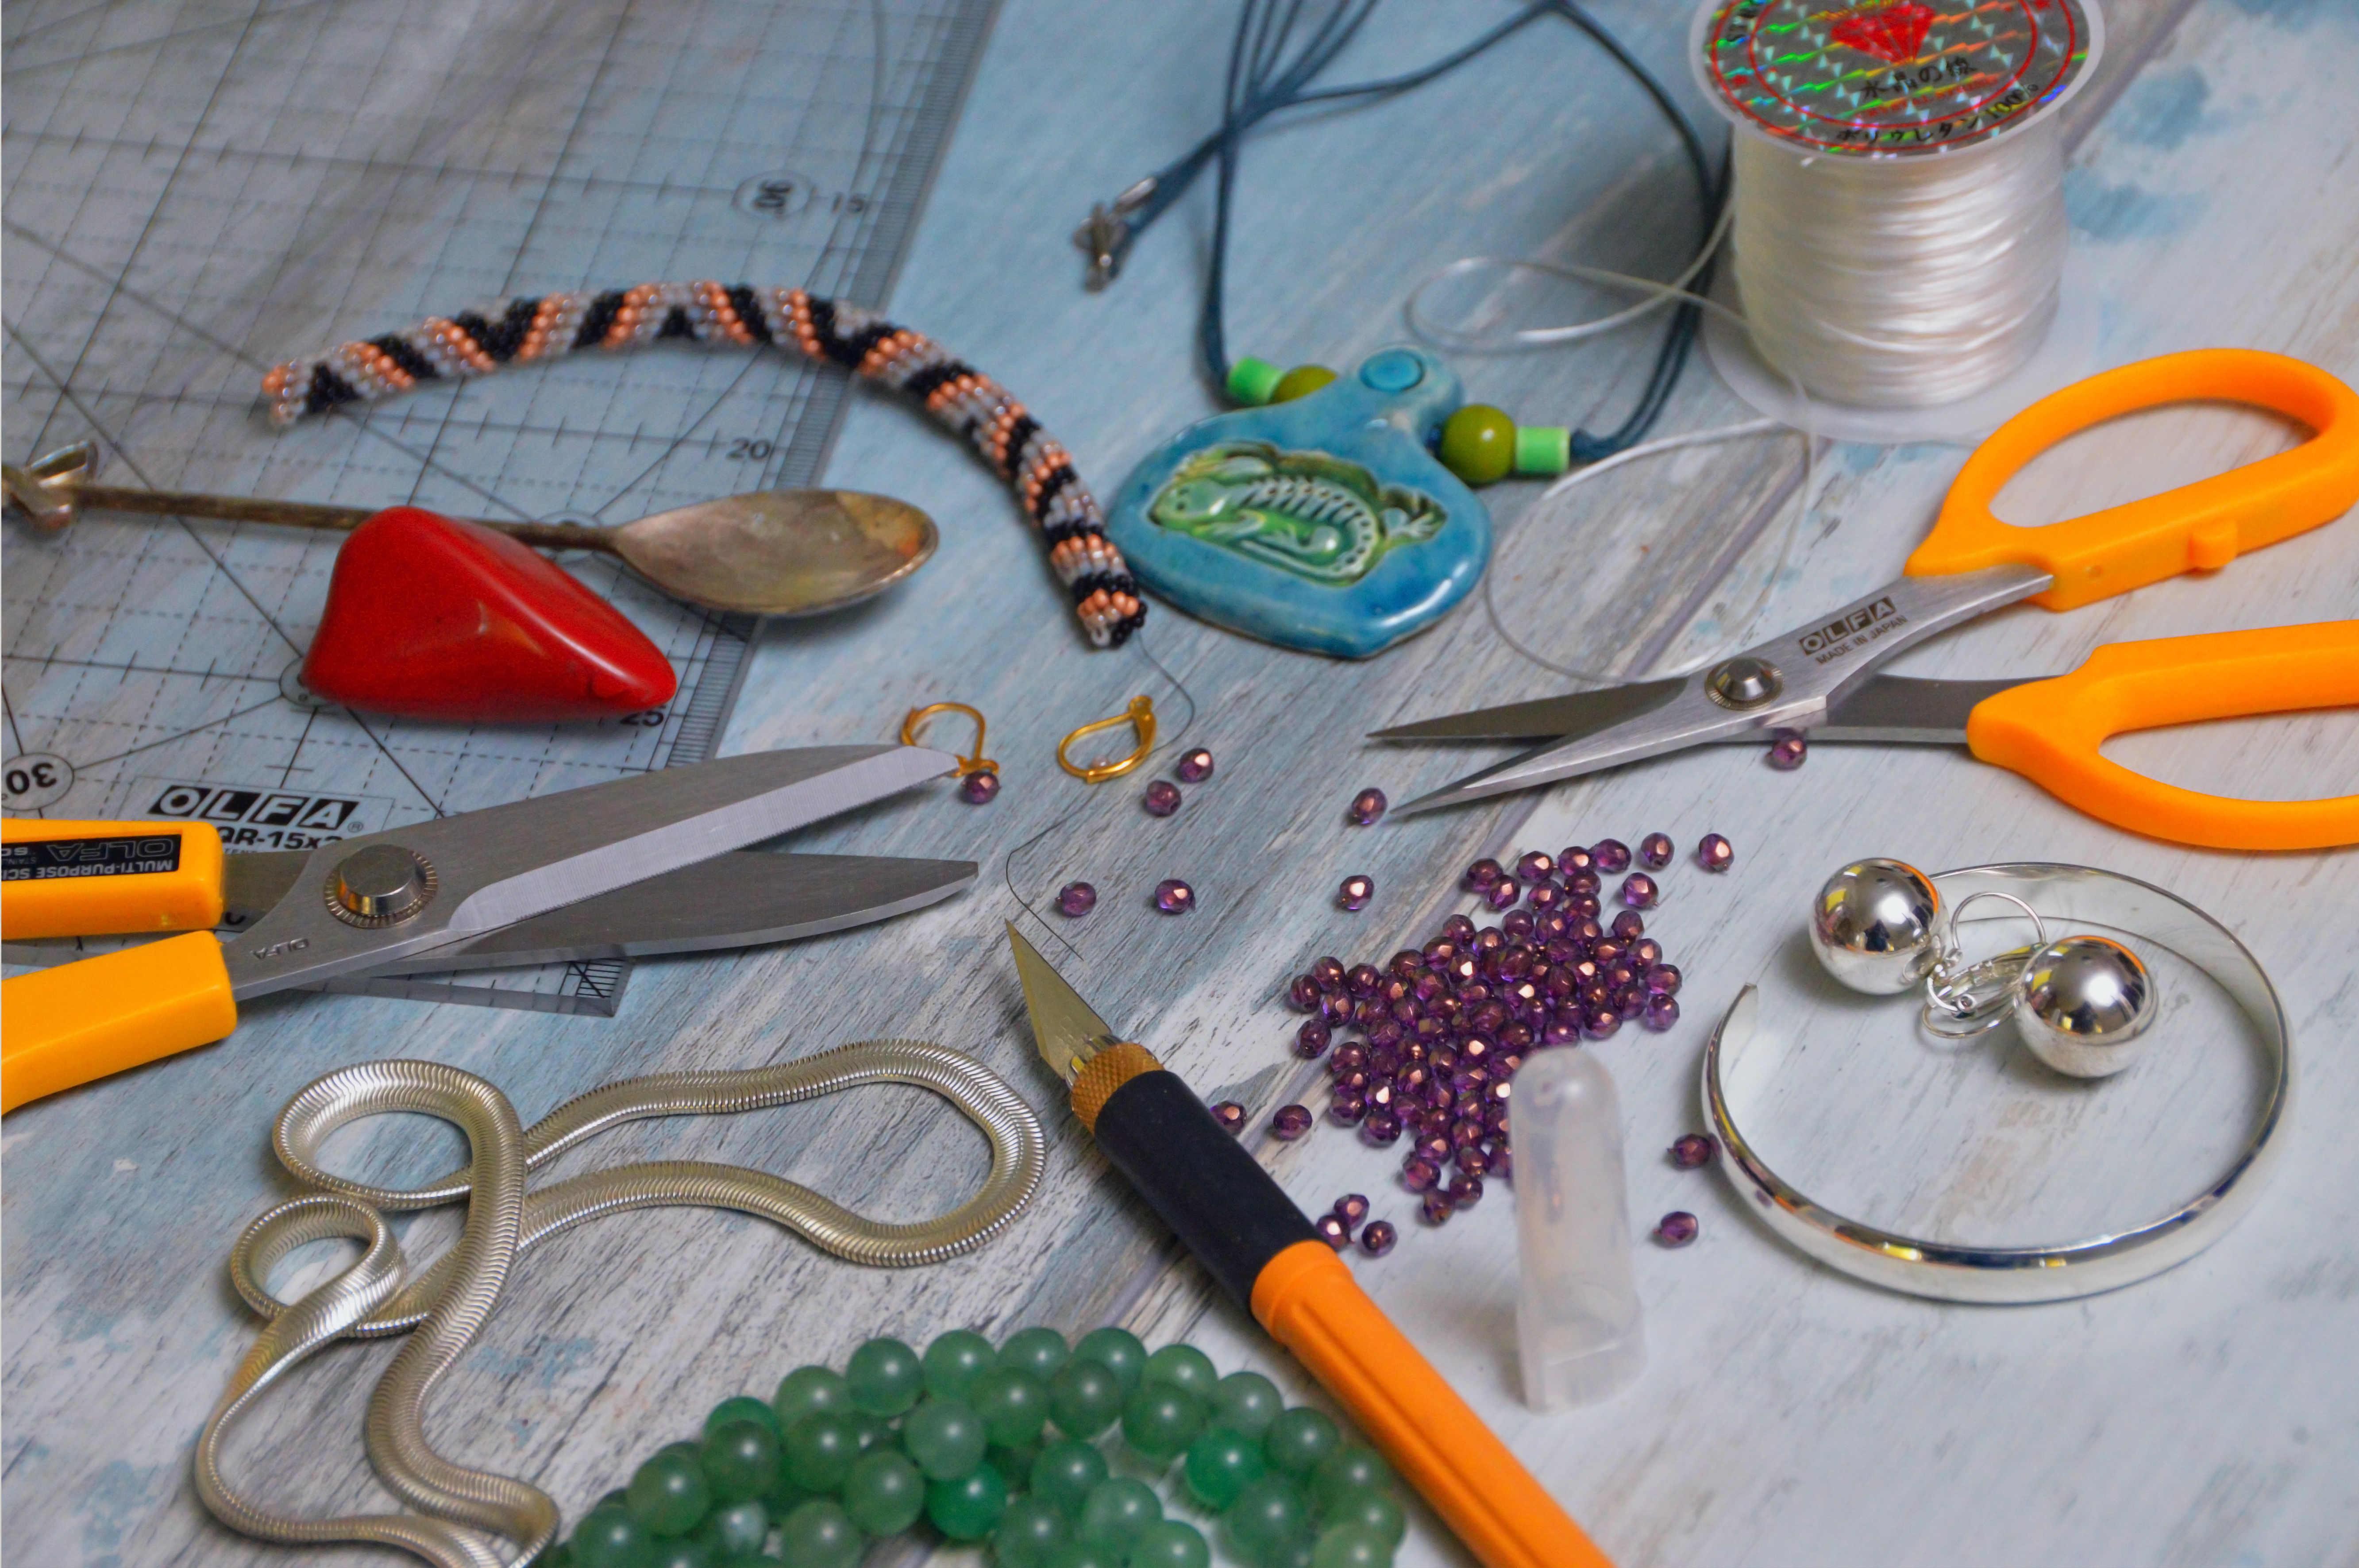
sewing, tools, tailor, table, background, tailoring, thread, scissors, work, top, craft, tool, wooden, accessories, view, needle, needlework, material, tape, textile, spool, design, equipment, wood, kit, fashion accessory, plastic, product